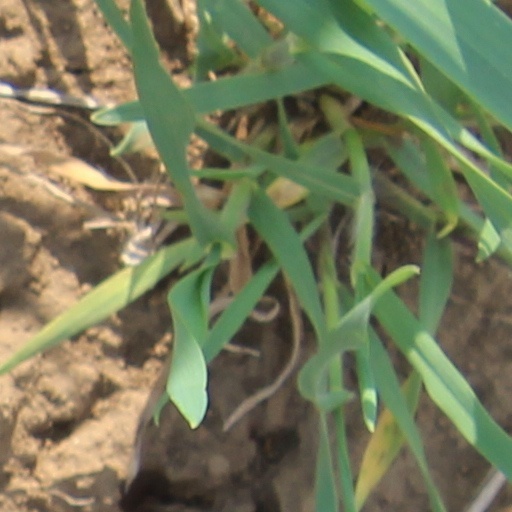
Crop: wheat